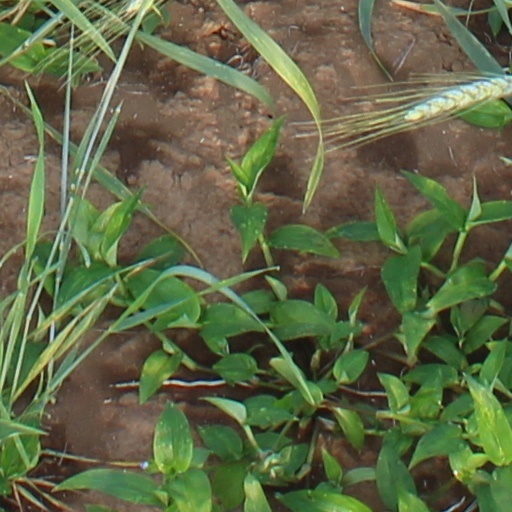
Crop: wheat